The Kuumba Singers of Harvard College

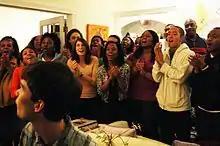
The Kuumba Singers on tour in Atlanta

Kuumba (pronounced koo-oom-bah) was founded in 1970 by Dennis Wiley and Fred Lucas, two African American undergraduates of the Harvard class of 1972. In an era of “Black Power” and Black pride, immediately following the 1968 assassination of the Rev. Dr. Martin Luther King Jr. and the 1969 Harvard Strike, the choir emerged as a source of community, spiritual inspiration, political motivation and cultural stimulation among the small but growing number of Black students at Harvard. Inspired by the History of Black Music class taught by Professor Hubert Walters in the spring of 1970, the choir concept was conceived that summer as an outgrowth of a project on Black music conducted by Dennis and Fred and supported by the newly established Department of African and African American Studies and African American Cultural Center.